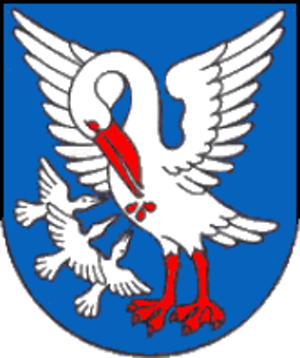
Lučenec
Lučenec er en by i regionen Banská Bystrica i det sydlige Slovakiet. Byen har et areal på 47,791 km² og en befolkning på 27.991 indbyggere.